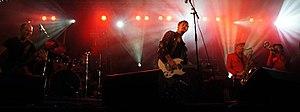
Outrage en live (2016)
Outrage est un groupe de punk rock européen, originaire des Pays de la Loire. Formé en 1996, il compte plus de 500 concerts en France et en Europe, aux côtés de Fishbone, Ska-P, Parabellum, Uncommonmenfrommars, Marcel et son Orchestre, Kargol's, Shakaponk, Les Sheriff, ZSK, La Ruda, Les Sales Majestés, Lofofora... Le groupe se tourne actuellement vers un style territorial qui illustre leur volonté d'élargir les frontières du punk rock, l'europunk.